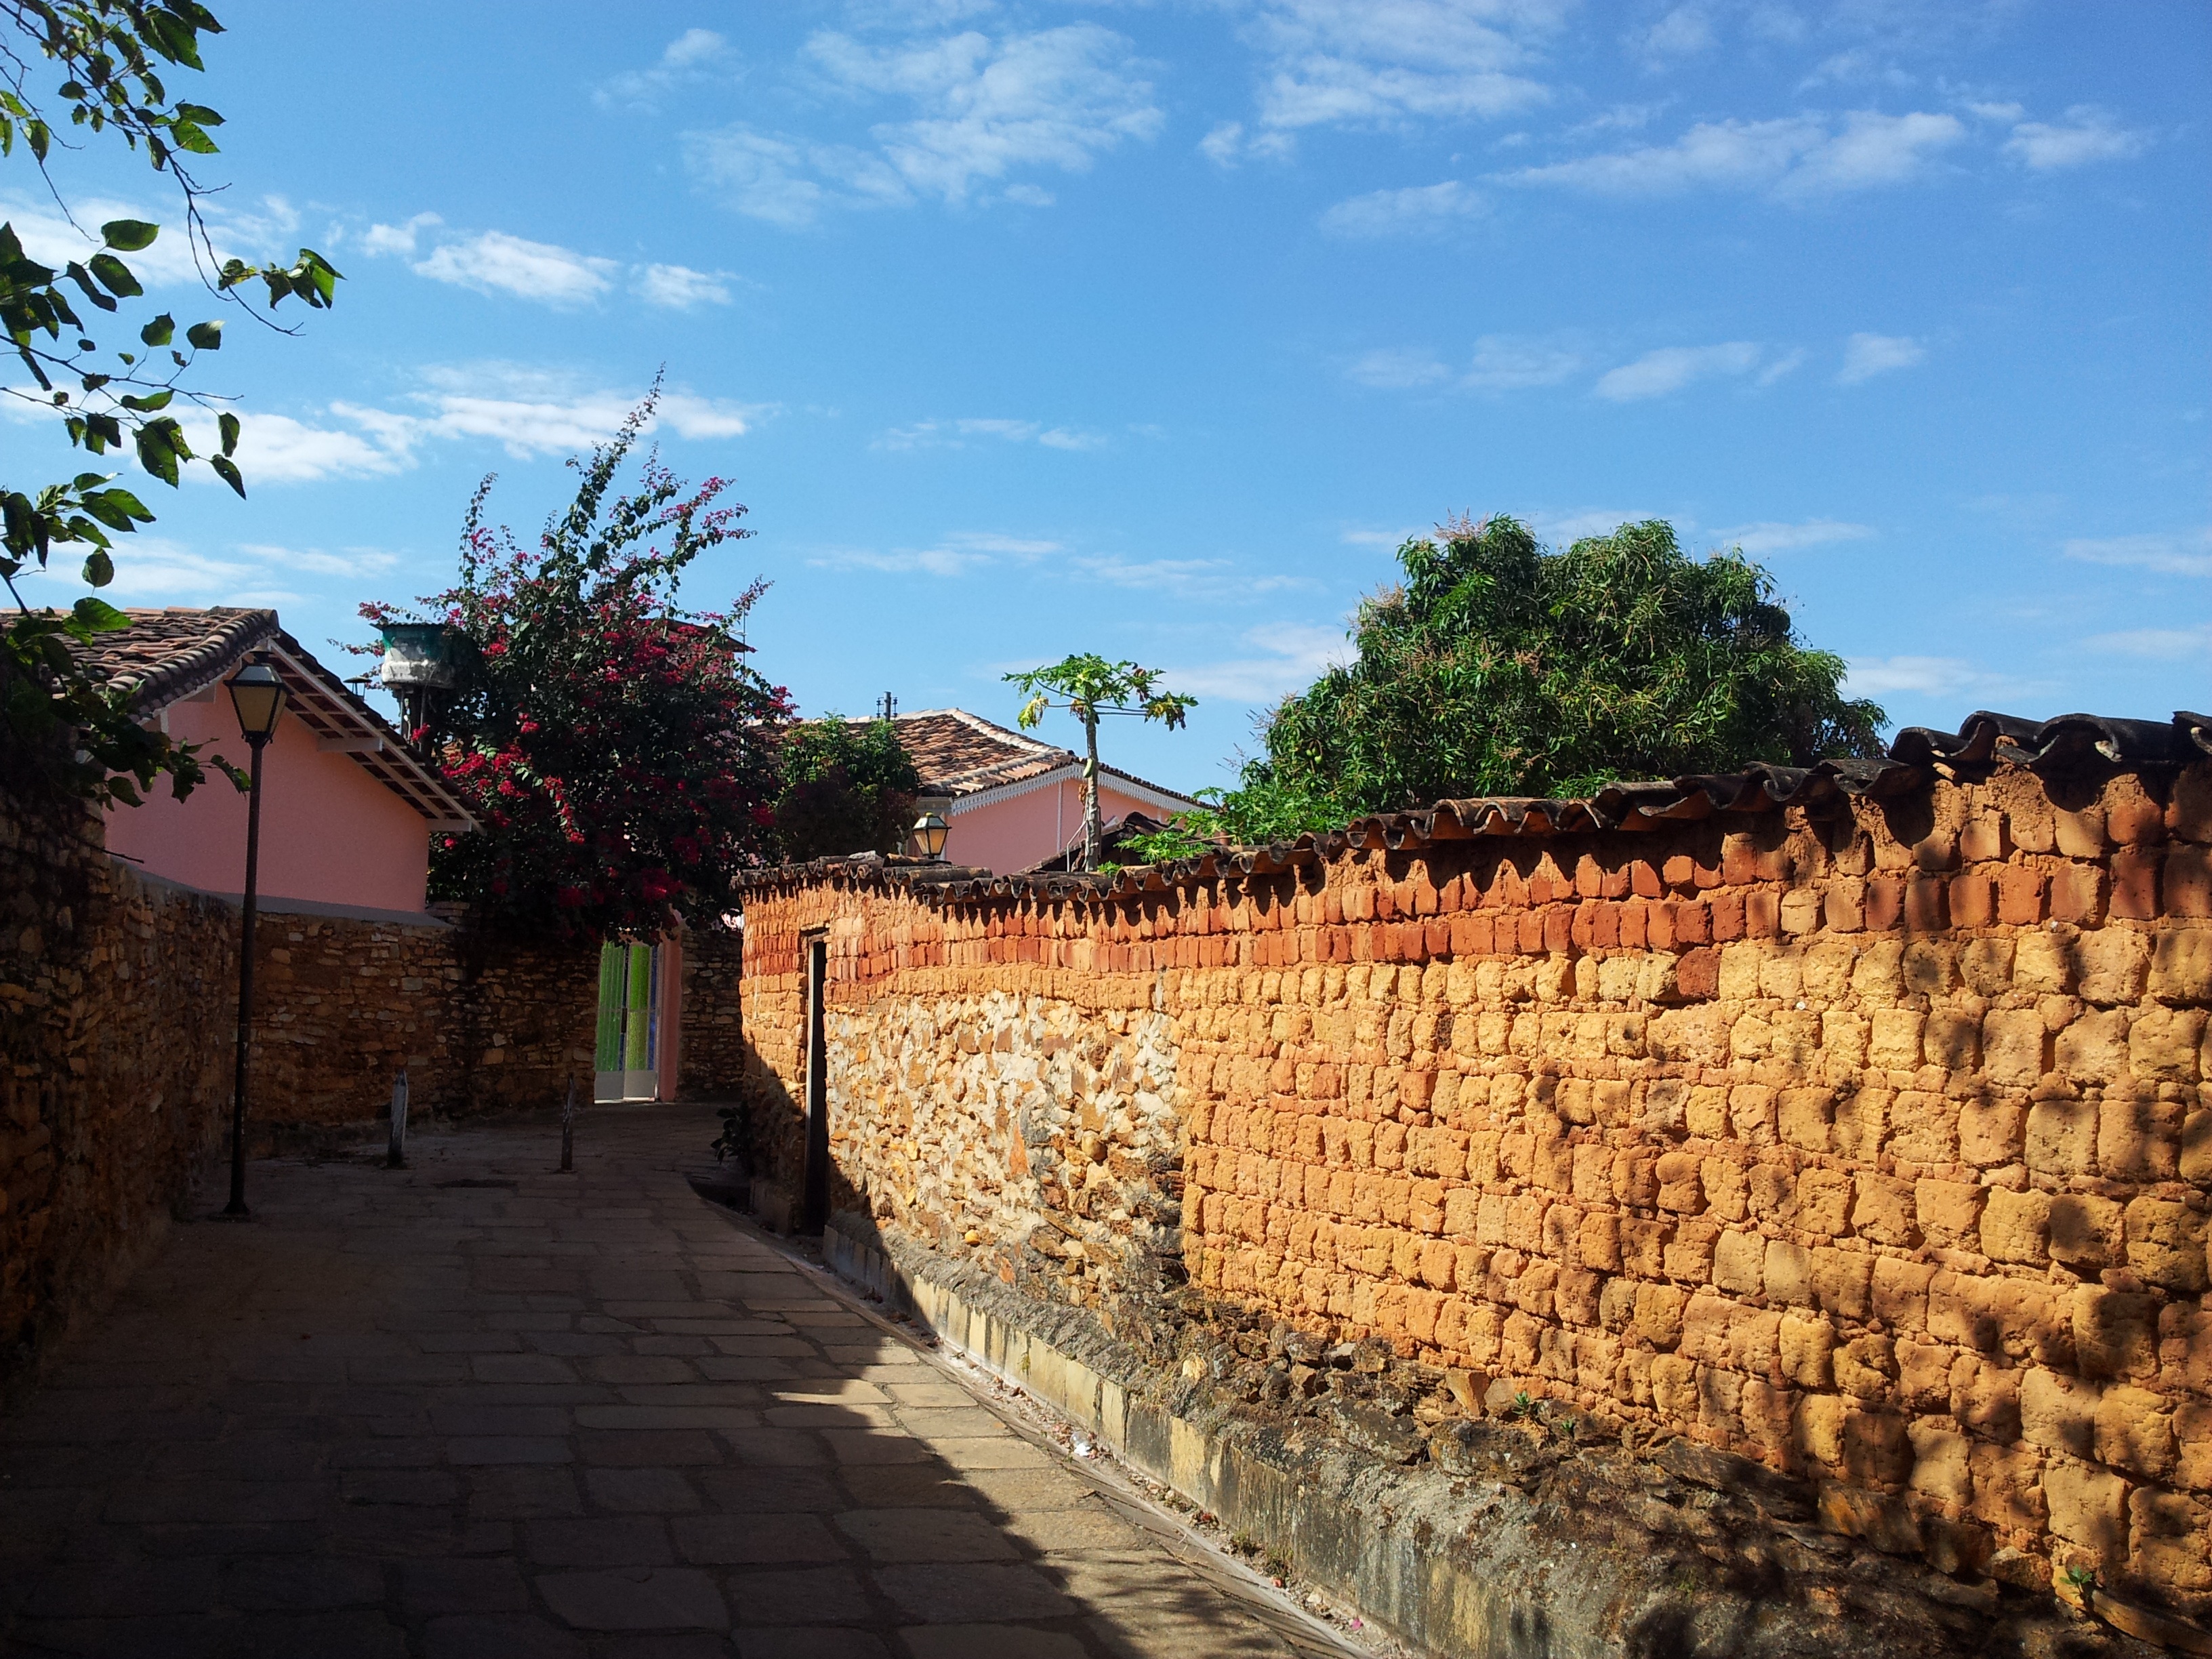
path, wall, vacation, village, tourism, waterway, ruins, estate, tickets, ancient history, city walls